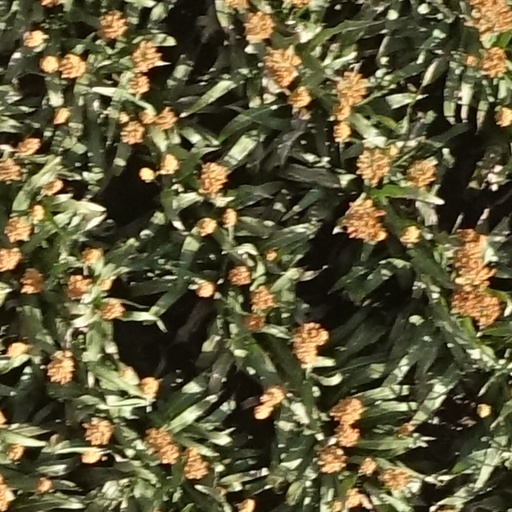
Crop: sorghum